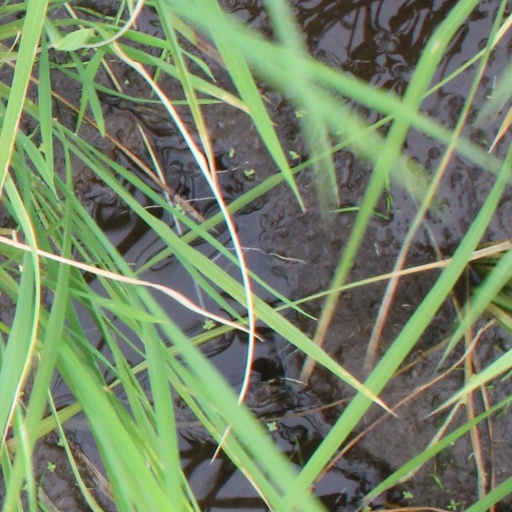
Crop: rice